Elbląg

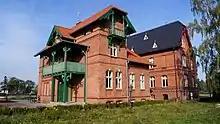
Brick manors, built in the Neogothic style, can be seen in the outer suburbs of Elbląg

The city was almost completely destroyed at the end of World War II. Parts of the inner city were gradually rebuilt, and around 2000 rebuilding was begun in a style emulating the previous architecture, in many cases over the same foundations and utilizing old bricks and portions of the same walls. The western suburbs of the old city have not been reconstructed.